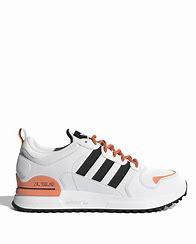
Brand: Adidas
Model: ZX 700 HD